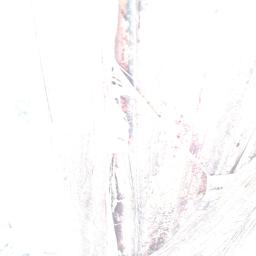
Label: BACTERIAL SOFT ROT